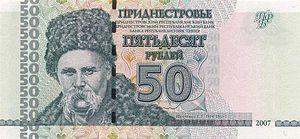
La Transnistrie, en forme longue la république moldave du Dniestr, est un État indépendant de fait depuis la dislocation de l'URSS en 1991. Il n’est pas reconnu par l’Organisation des Nations unies et n’a de relations diplomatiques qu’avec l’Abkhazie, l’Ossétie du Sud-Alanie et le Haut-Karabagh, trois États non membres de l’Organisation des Nations unies.